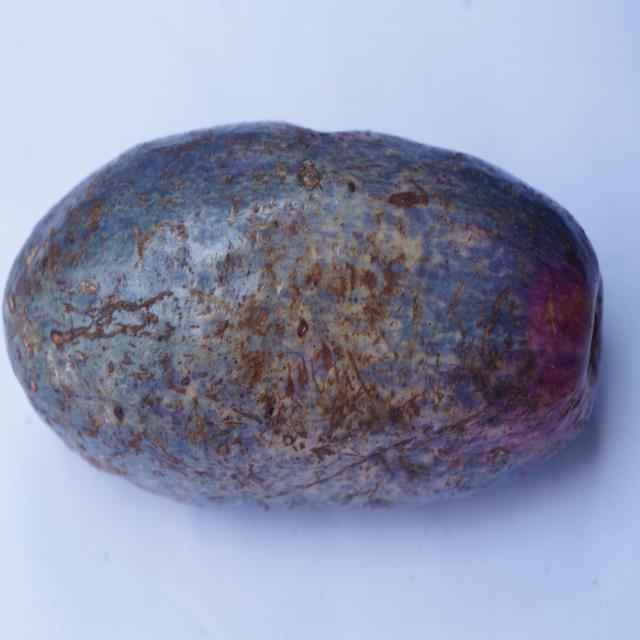
Plum grade: unaffected